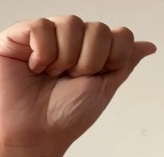
ASL sign: A